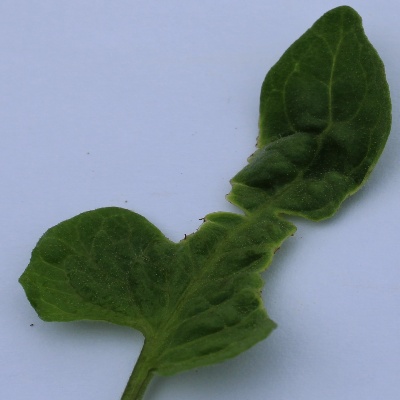
Crop: Tomato
Condition: leaf curl